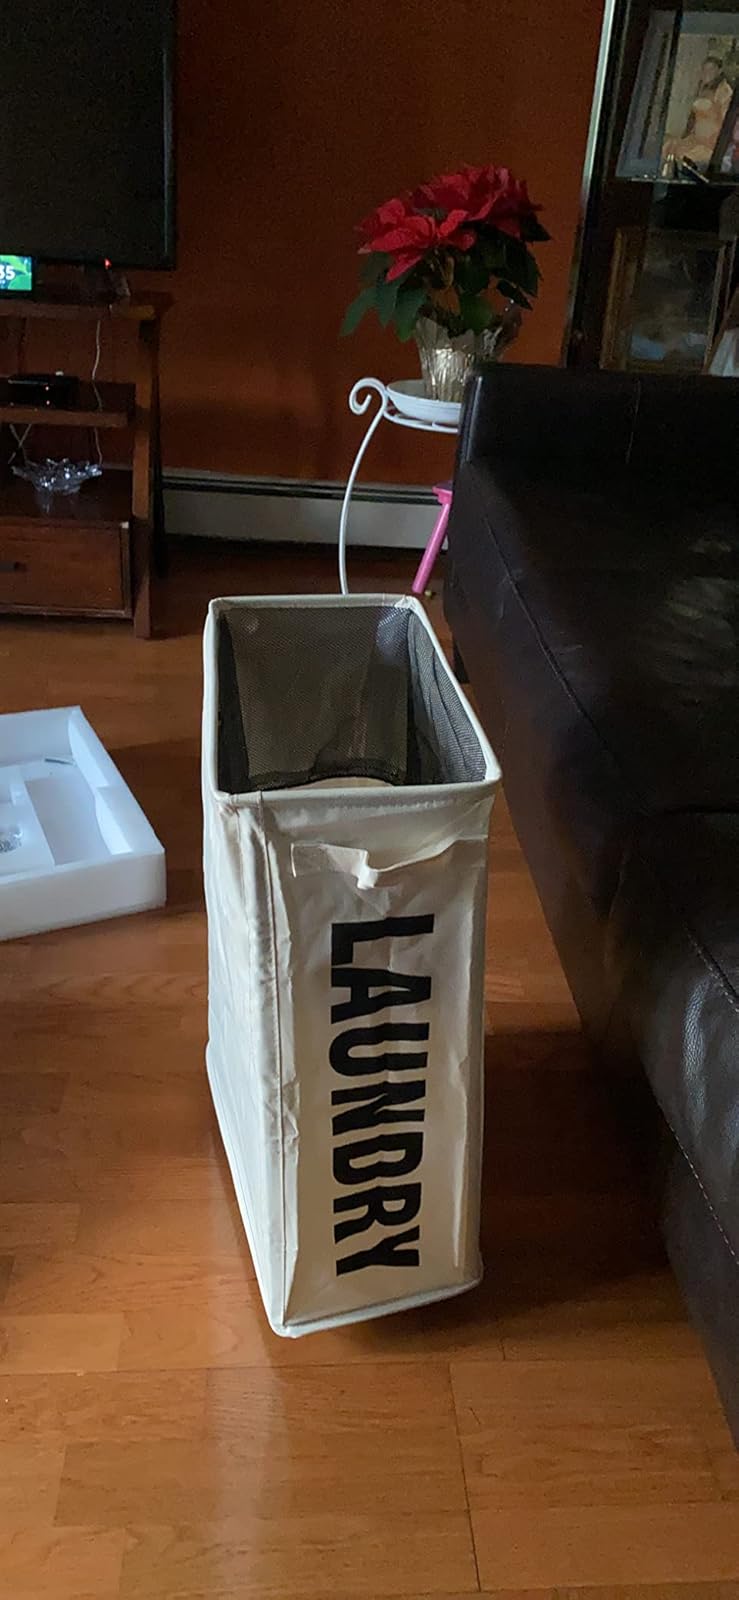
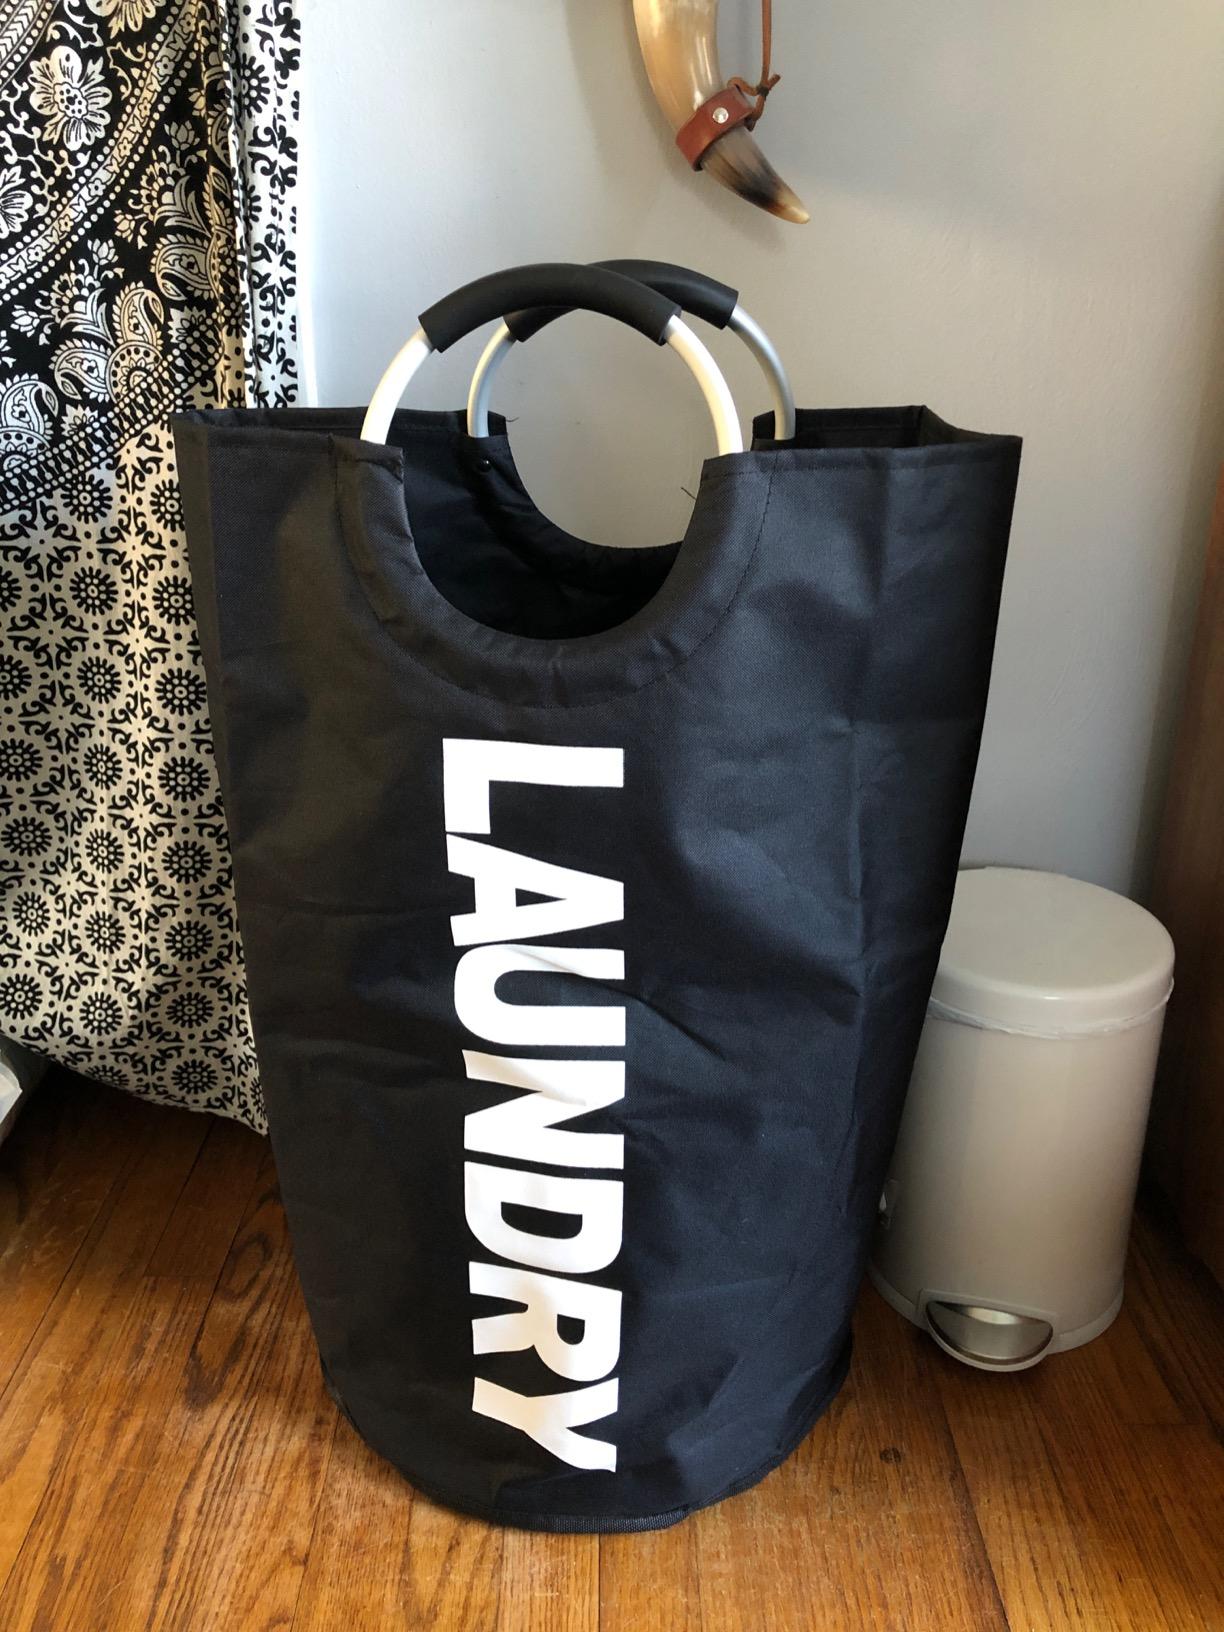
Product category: items_hamper
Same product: no